TimeRiders

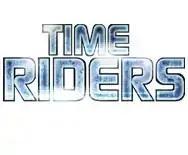
The "TimeRiders" series logo

TimeRiders is a series of teen science fiction novels written by Alex Scarrow. The series consists of nine books and is published by Puffin Books.